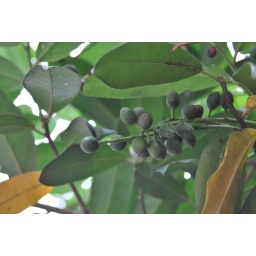
I saw these while i was standing at a bus stop in the Town Centre